The Present (2014 film)

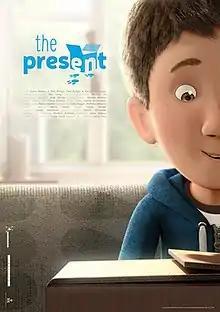

The Present is a 2014 animated short film directed and co-written by Jacob Frey and co-written with Markus Kranzler. It is based on "Perfeição", a comic strip by Fabio Coala. The short film tells the story of a 12-year-old boy who gets a three-legged puppy from his mom, eventually warming up to him. The short explores the challenging topic of disability and living with an amputated leg.